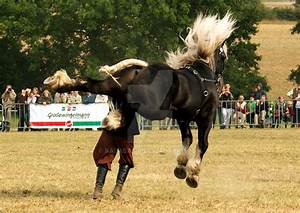
Label: cavallo